Bikini Atoll

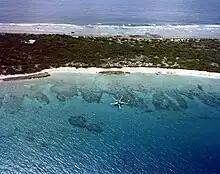
Vegetation on Bikini Atoll

Each family is part of a clan ("Bwij"), which owns all land. The clan owes allegiance to a chief ("Iroij"). The chiefs oversee the clan heads ("Alap"), who are supported by laborers ("Dri-jerbal"). The Iroij control land tenure, resource use and distribution, and settle disputes. The Alap supervise land maintenance and daily activities. The Dri-jerbal work the land including farming, cleaning, and construction.